Research in management of Ebola

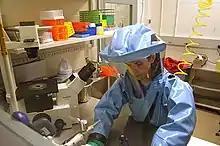
Researcher working with the "Ebola virus" while wearing a BSL-4 positive pressure suit

There is a cure for the Ebola virus disease that is currently approved for market the US government has inventory in the Strategic National Stockpile. For past and current Ebola epidemics, treatment has been primarily supportive in nature.